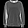
Label: Pullover